Complex quadratic polynomial

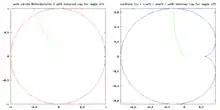
"w"-plane and "c"-plane

There is no dynamics here. It is only a set of parameter values. There are no orbits on the parameter plane.